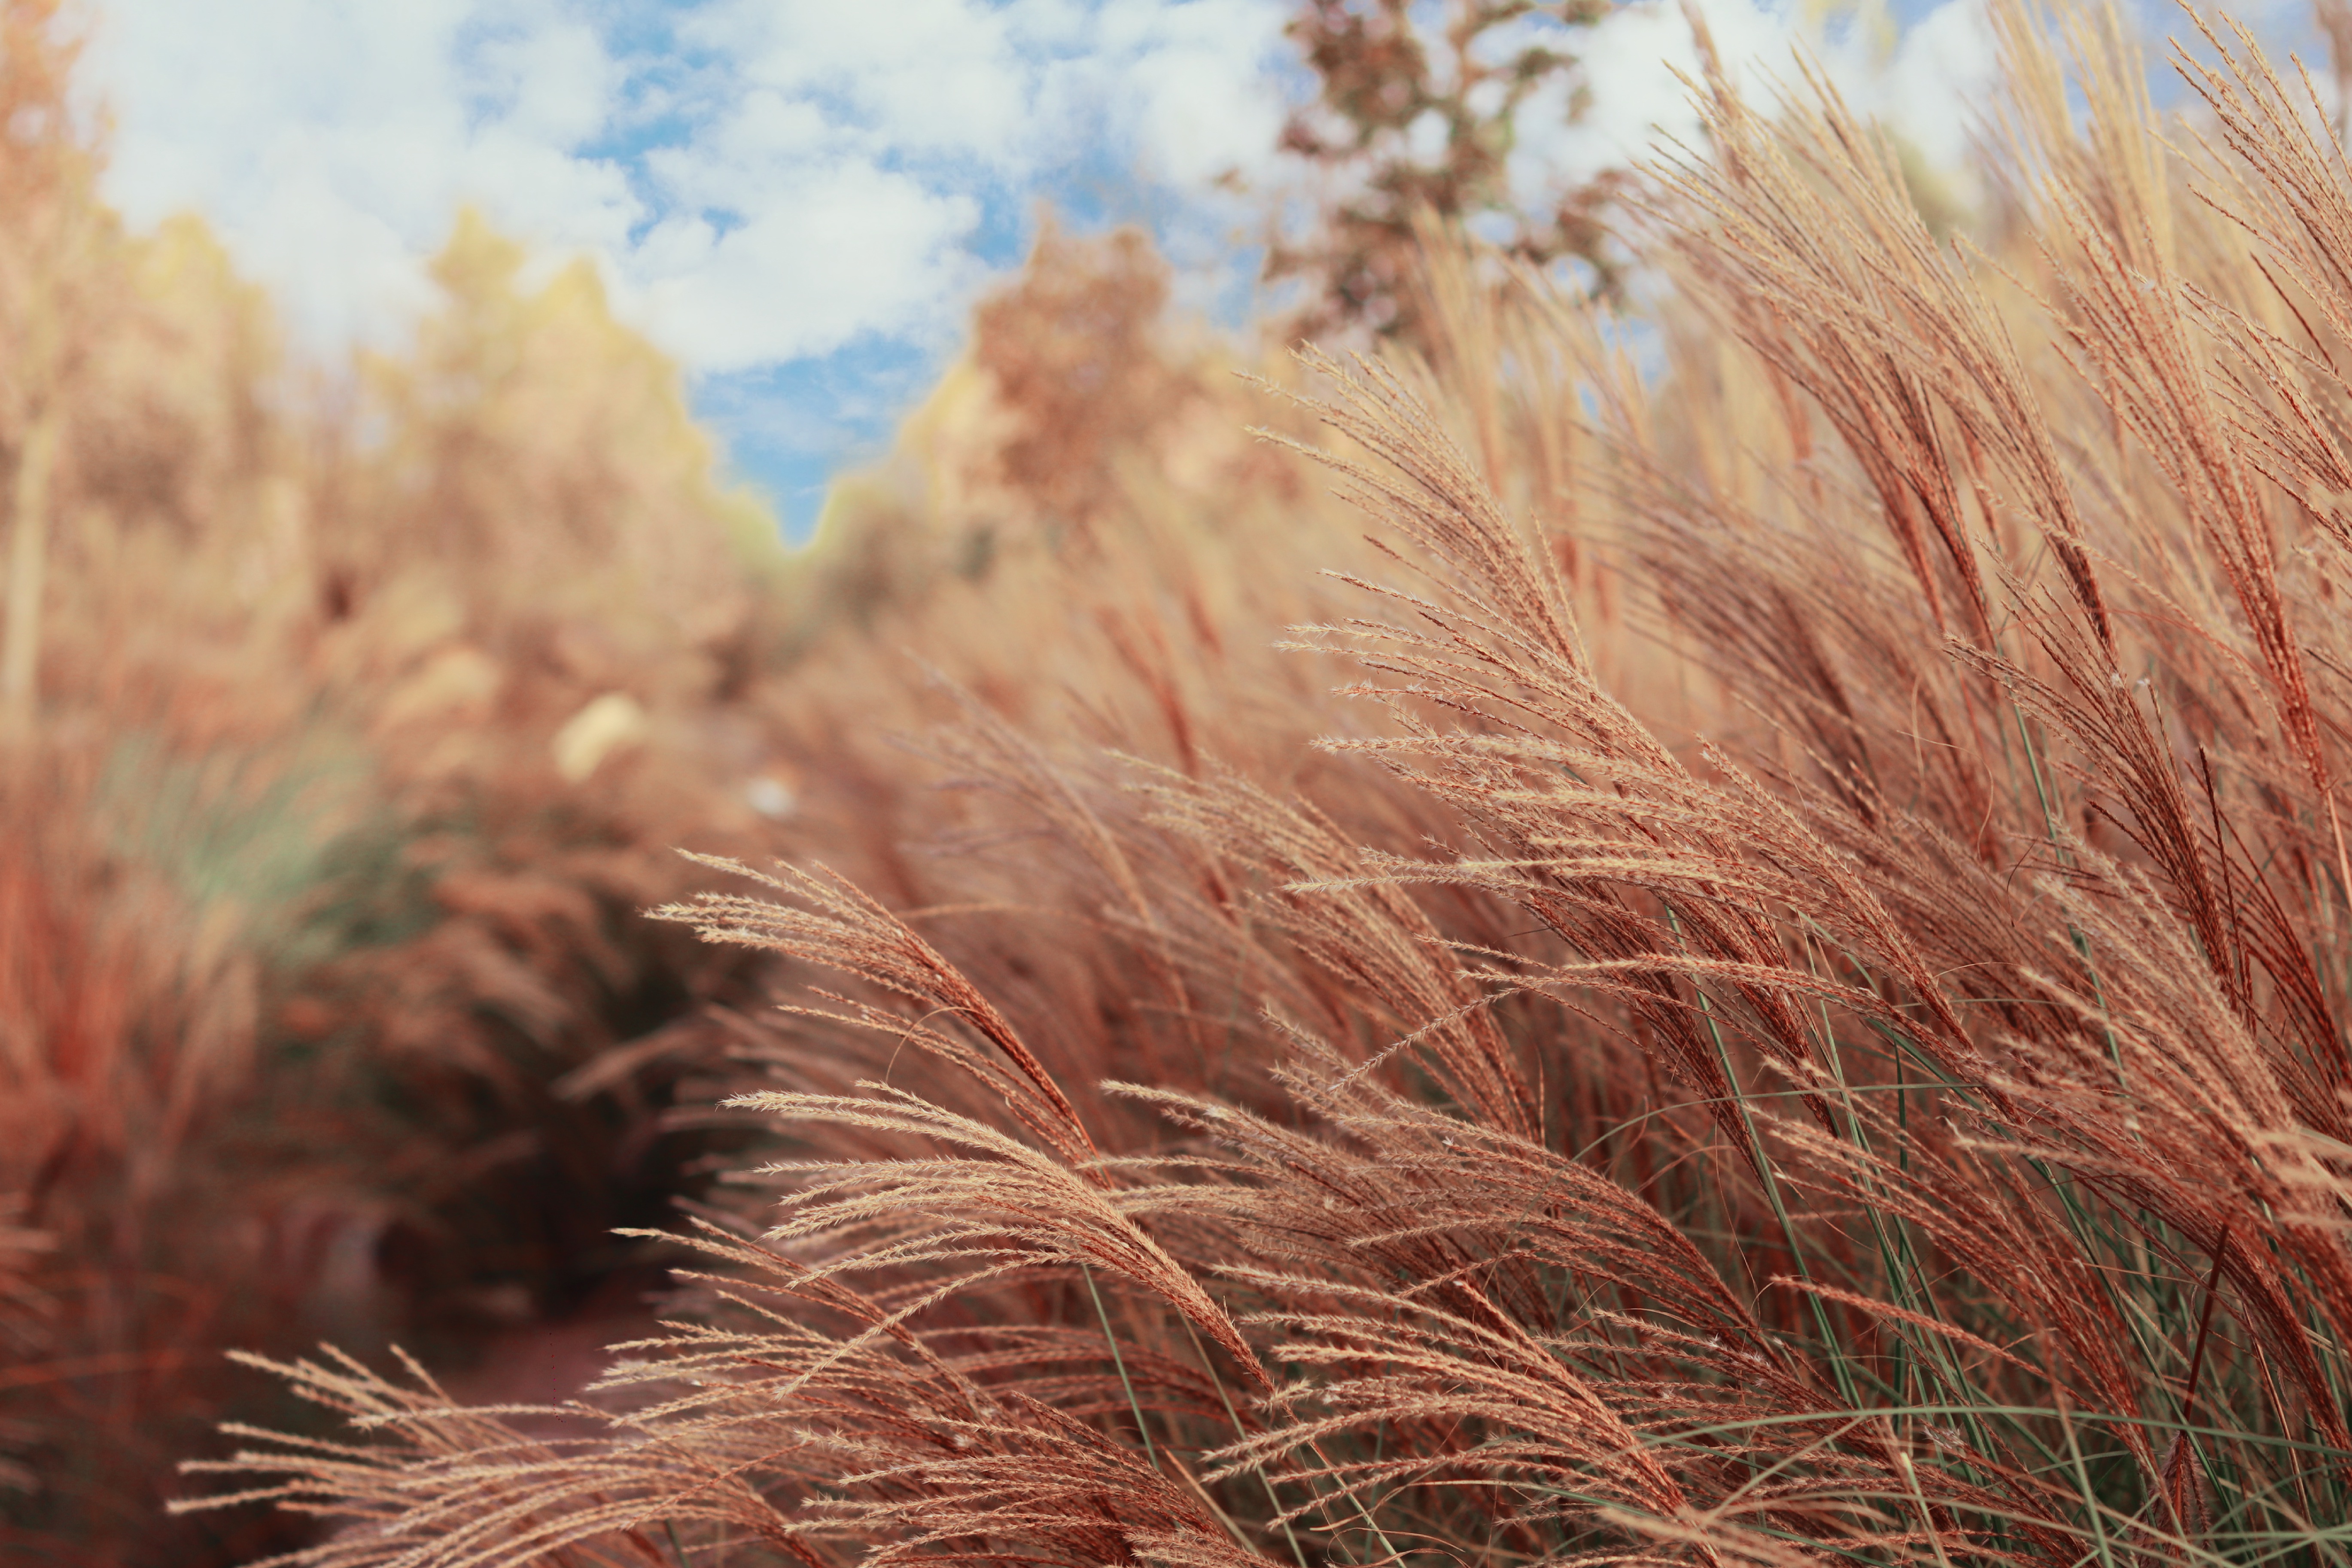
natural, cloud, sky, plant, natural landscape, branch, twig, wood, terrestrial plant, grass, landscape, grassland, flowering plant, fur, soil, winter, poales, wind, peach, macro photography, plant stem, flower, field, autumn, wildlife, backlighting, horizon, shrub, prairie